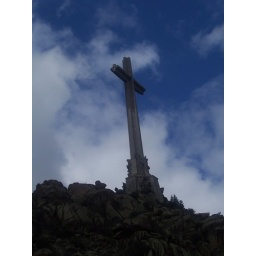
500-foot cross on a mountain in Spain